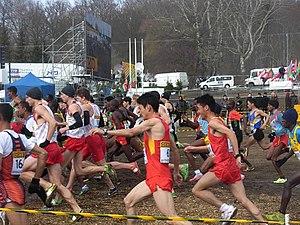
Les 40ᵉˢ championnats du monde de cross-country ont lieu le 24 mars 2013 au Myślęcinek Park, à Bydgoszcz, en Pologne. L'épreuve masculine est remportée par le Kenyan Japhet Korir en 32 min 45 s, et l'épreuve féminine par sa compatriote Emily Chebet en 24 min 24 s.